2003–04 Campionato Sammarinese di Calcio

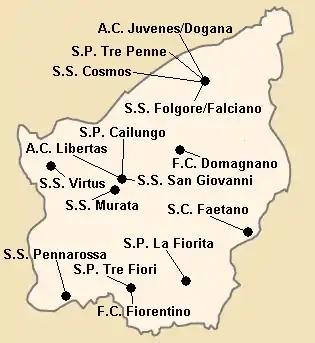
2003–04 Campionato Sammarinese di Calcio team distribution

The 2003–04 Campionato Sammarinese di Calcio season was the 19th season since its establishment. It was contested by 15 teams, and S.S. Pennarossa won the championship.